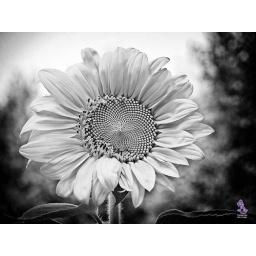
A sunflower in black and white